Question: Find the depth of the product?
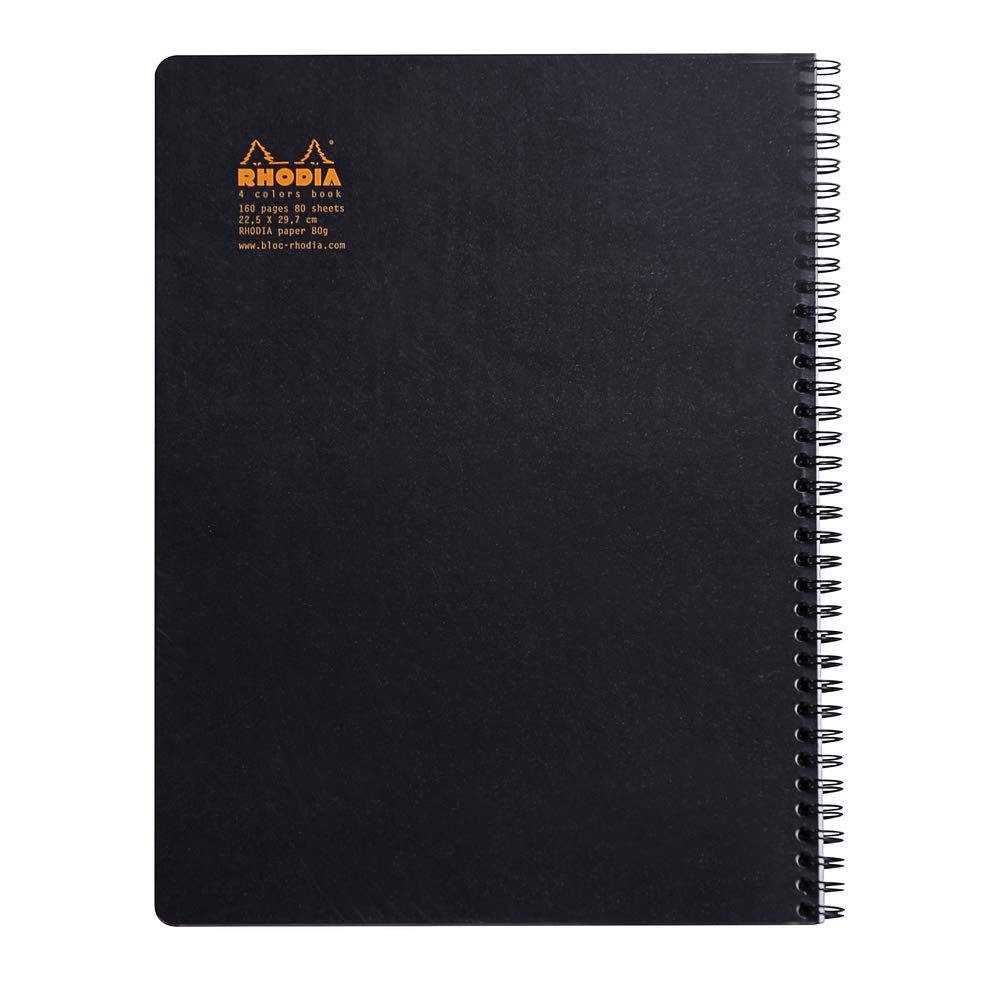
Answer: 29.7 centimetre